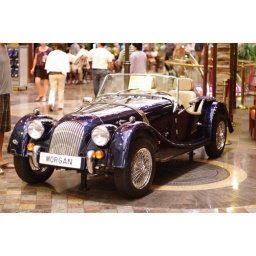
A car in a mall on a boat